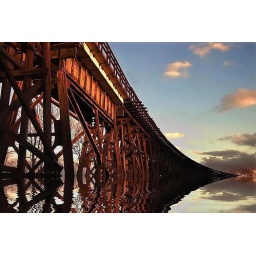
One of the longest wooden railroad trestles still in use.